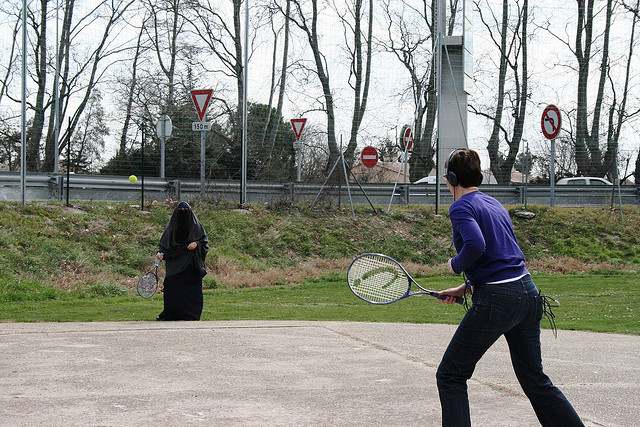
hình ảnh của hai người đàn ông đang đánh tennis ngoài sân